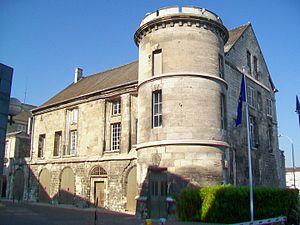
Maison construite au XIXe siècle sur les vestiges du château.
Le château de Creil est un ancien château fort et une ancienne résidence royale située à Creil dans le département de l'Oise en région Hauts-de-France. Il n'en reste qu'une tour.
L'histoire de la ville de Creil commence à l'époque néolithique. Cependant, la première mention d'un lieu nommé « Creil » date de 633. La ville se développa au Moyen Âge mais son importance s'accrut avec l'arrivée du chemin de fer et la révolution industrielle. Détruite en grande partie par les bombardements de la Seconde Guerre mondiale, la ville fut reconstruite dans les années 1950 et son économie se diversifia permettant une forte augmentation du nombre de ses habitants.